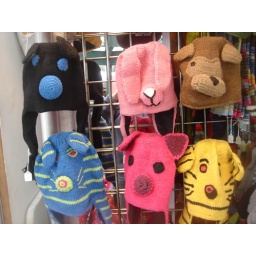
Headgear for the cat and dog lover in you!